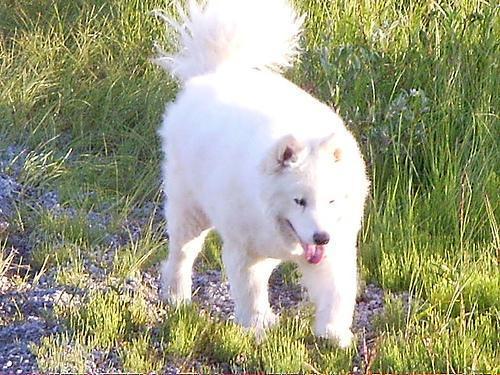
Samoyed